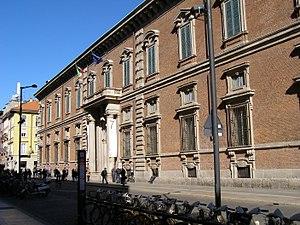
L'Académie des sciences et des lettres de l'institut lombard a été créée en 1838. Elle est hébergée au palais Brera à Milan et dépend du Ministère des Biens et Activités culturels et du Tourisme.